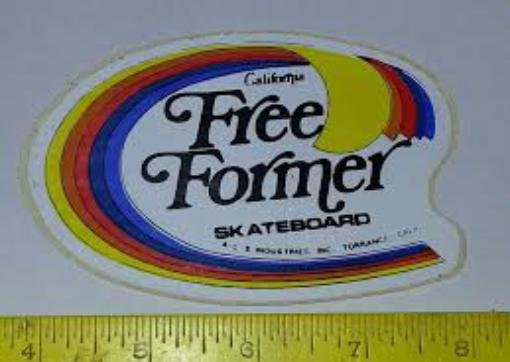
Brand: California Free Former
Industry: Food